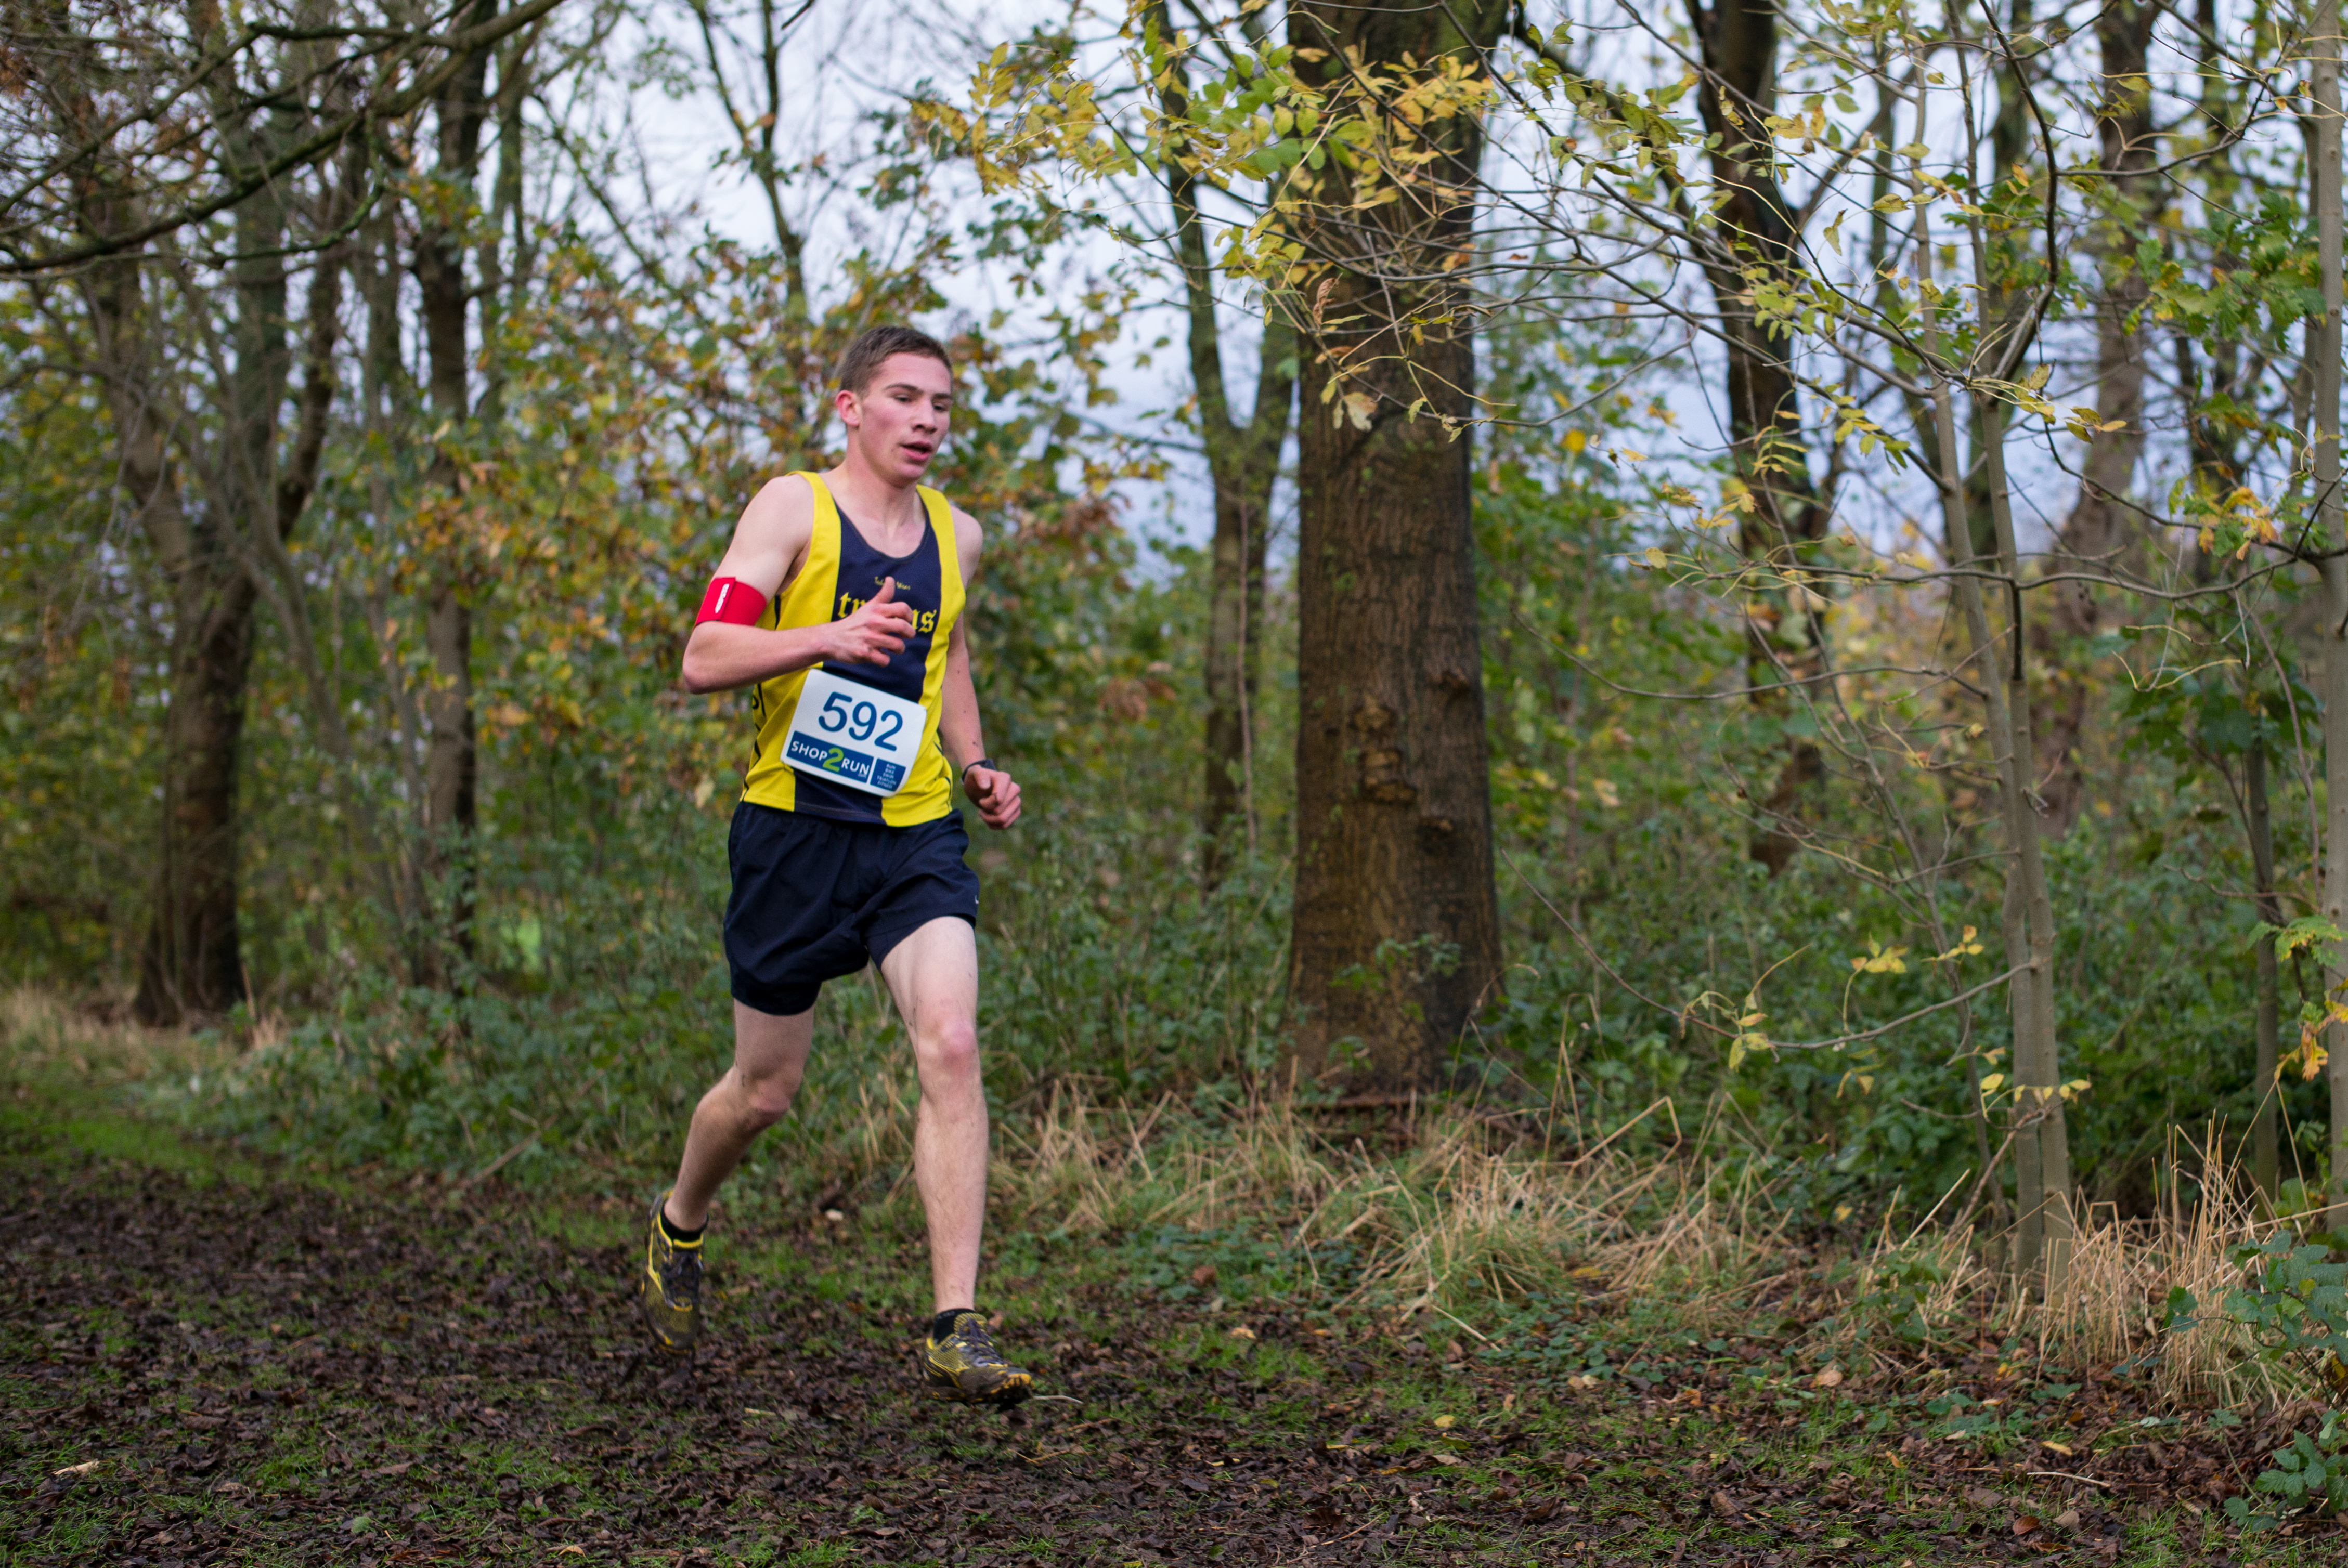
person, trail, meadow, running, recreation, jogging, sports, woodland, endurance, athletics, physical exercise, outdoor recreation, human action, ultramarathon, duathlon, cross country running